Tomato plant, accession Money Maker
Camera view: bottom (45 deg); turntable rotation: 60 degrees
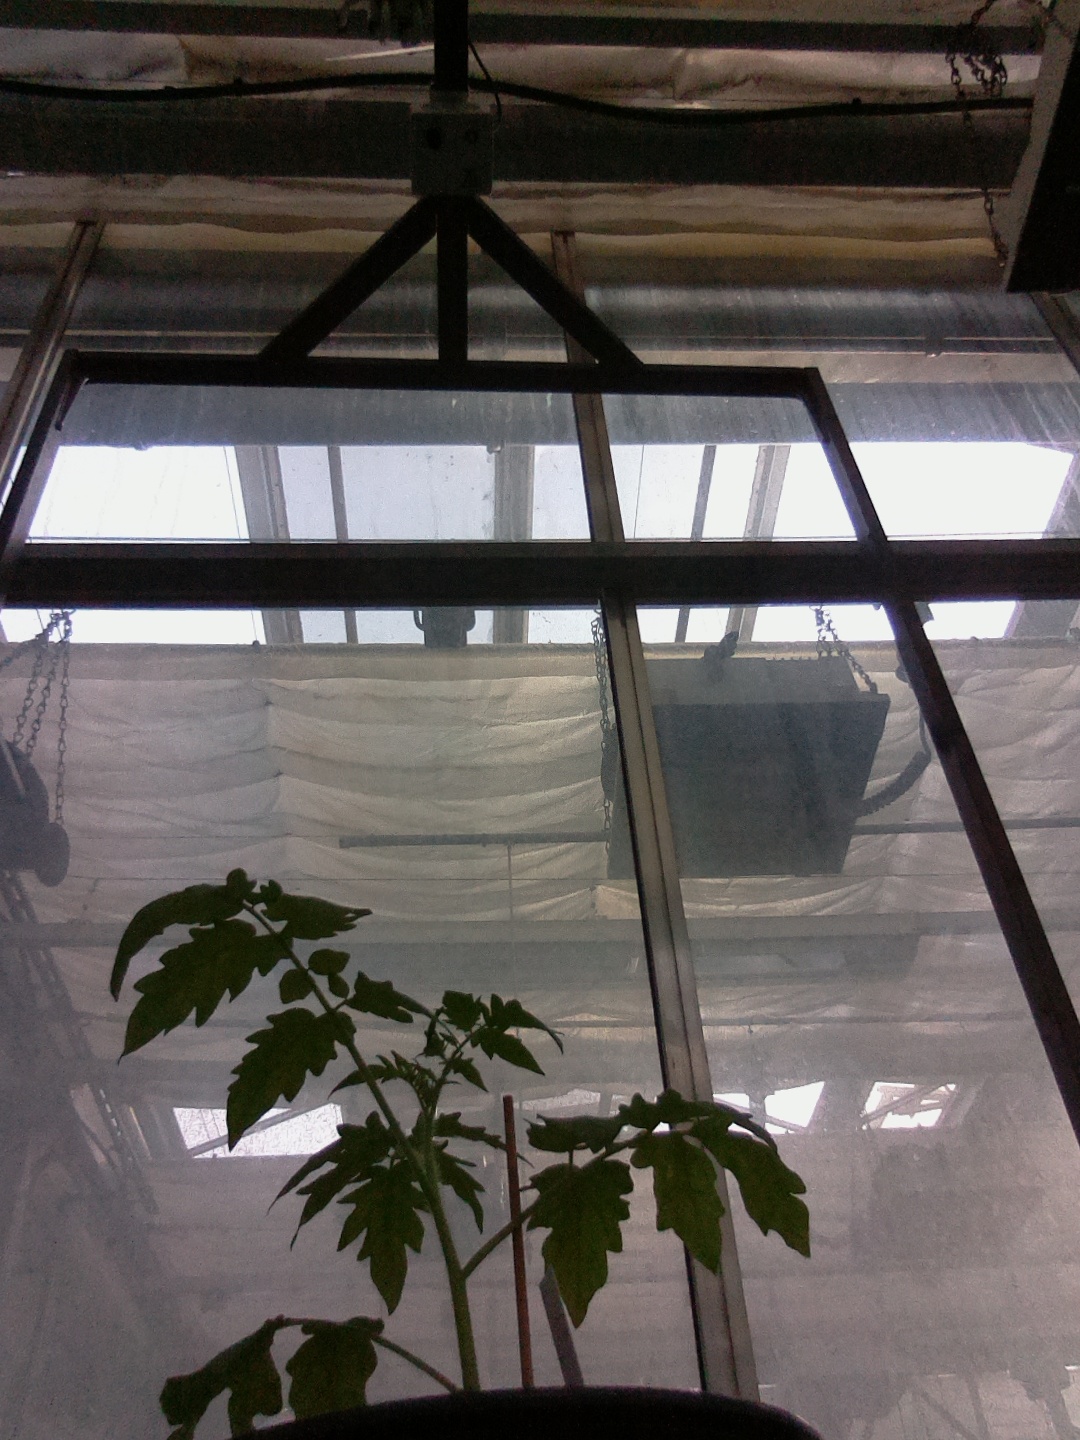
BBCH growth stage 13: 6 of true leaves visible